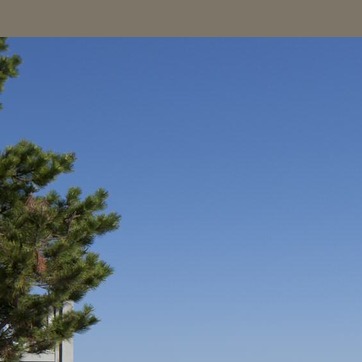
Material: sky